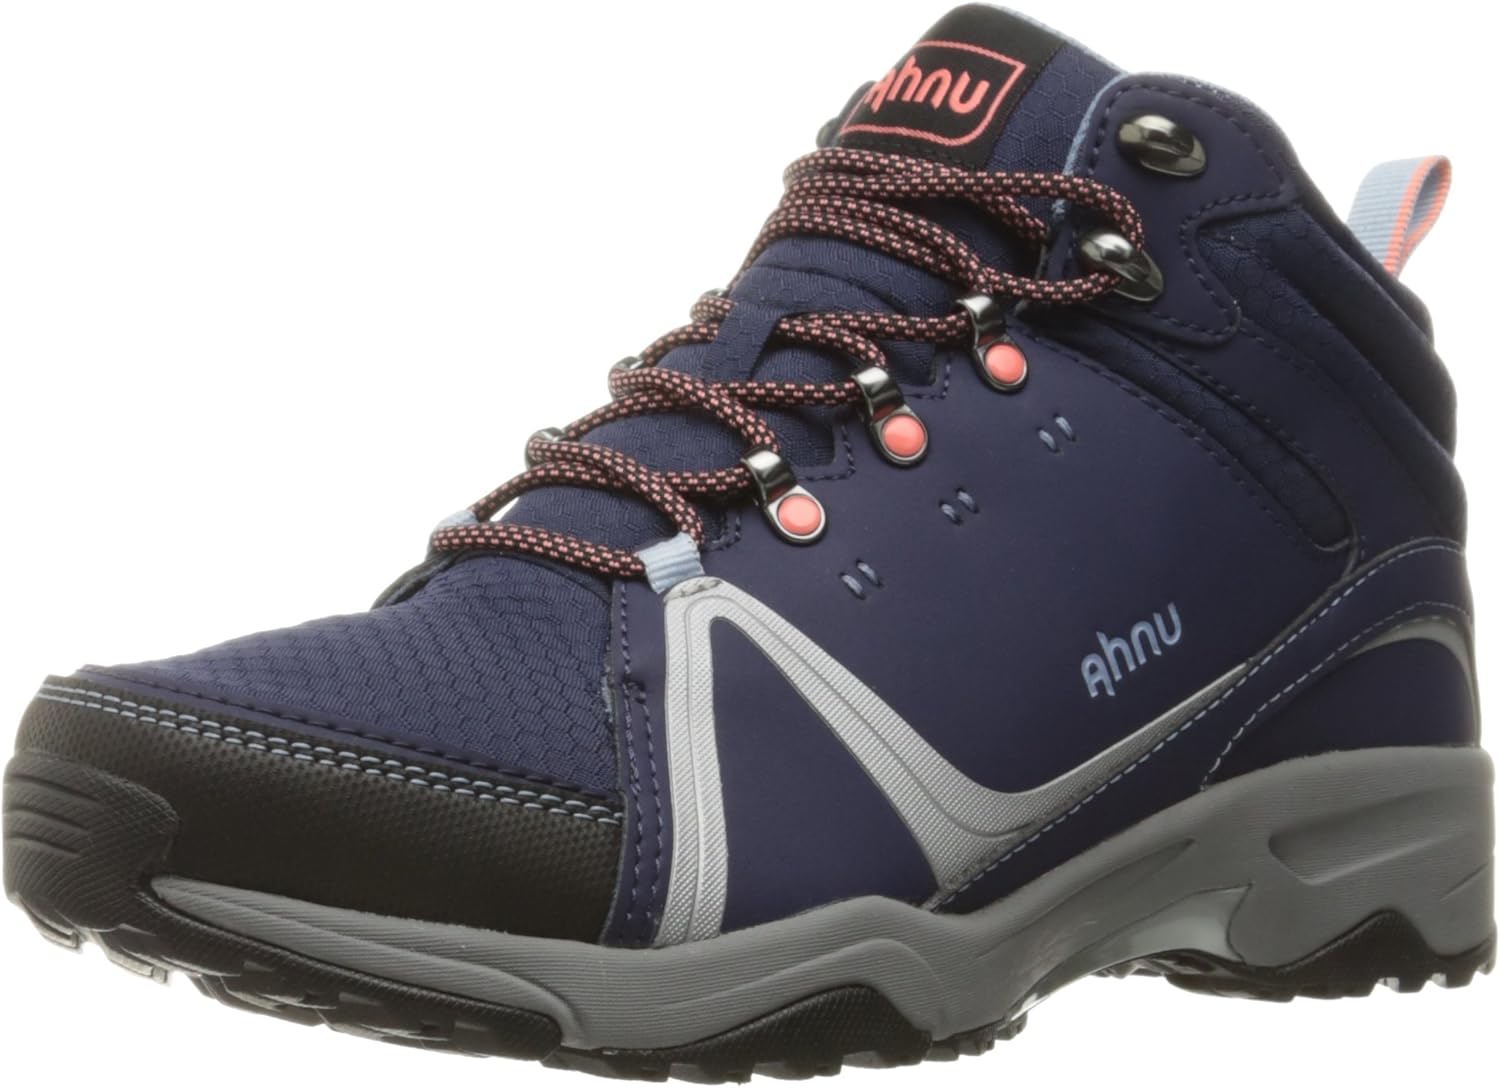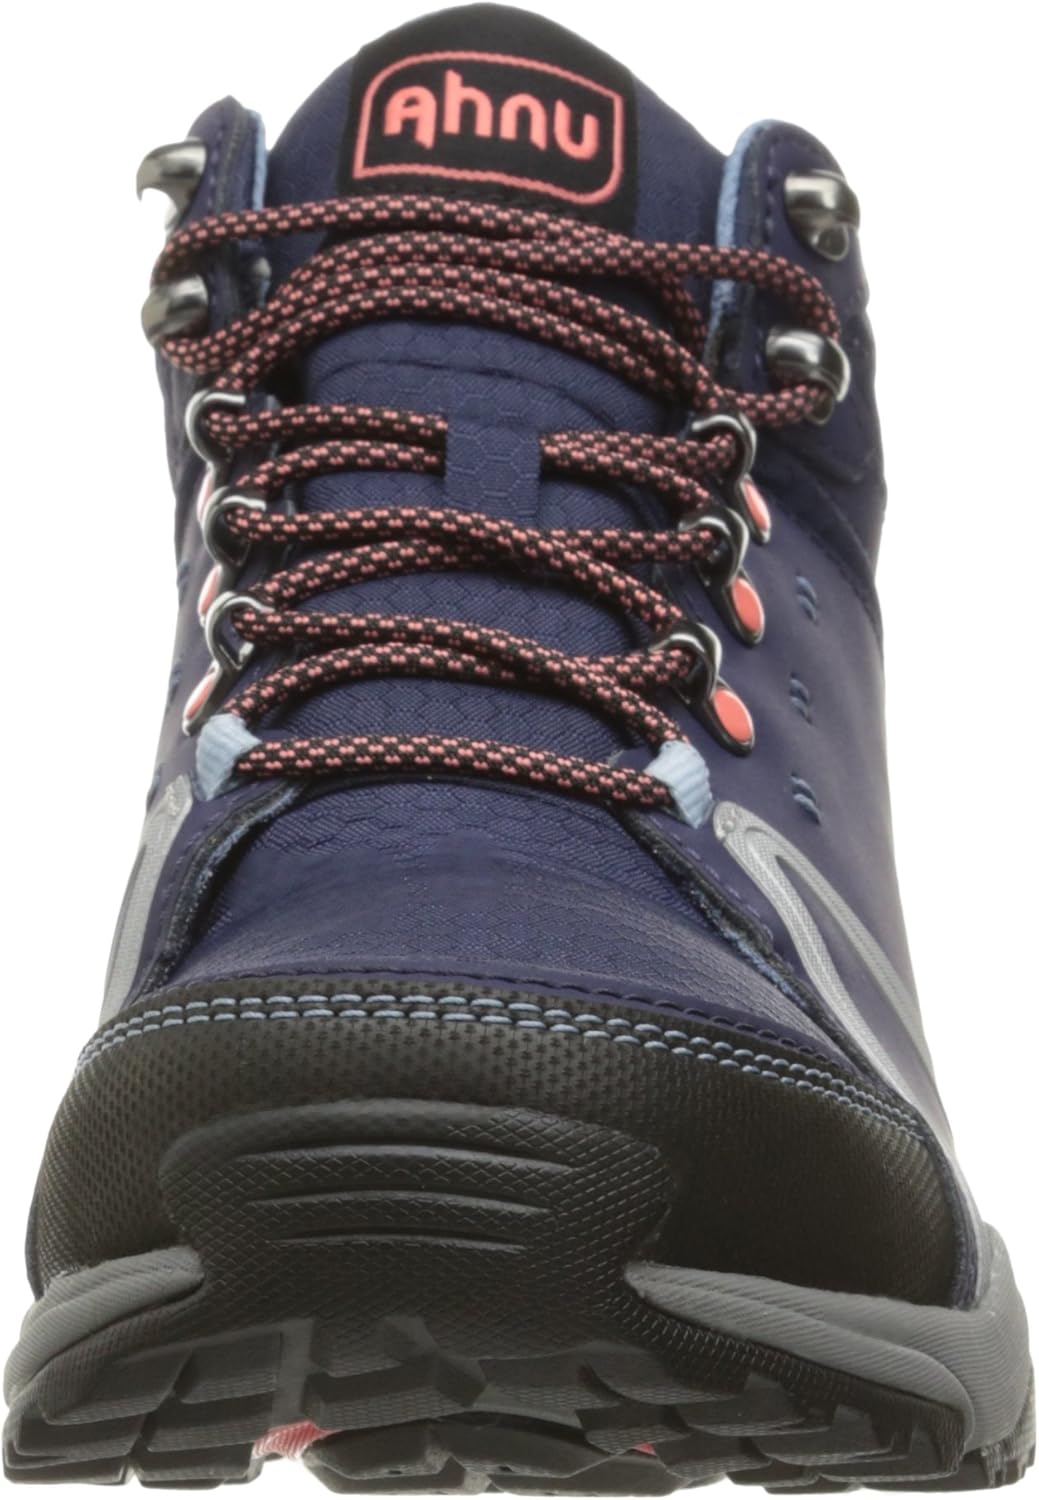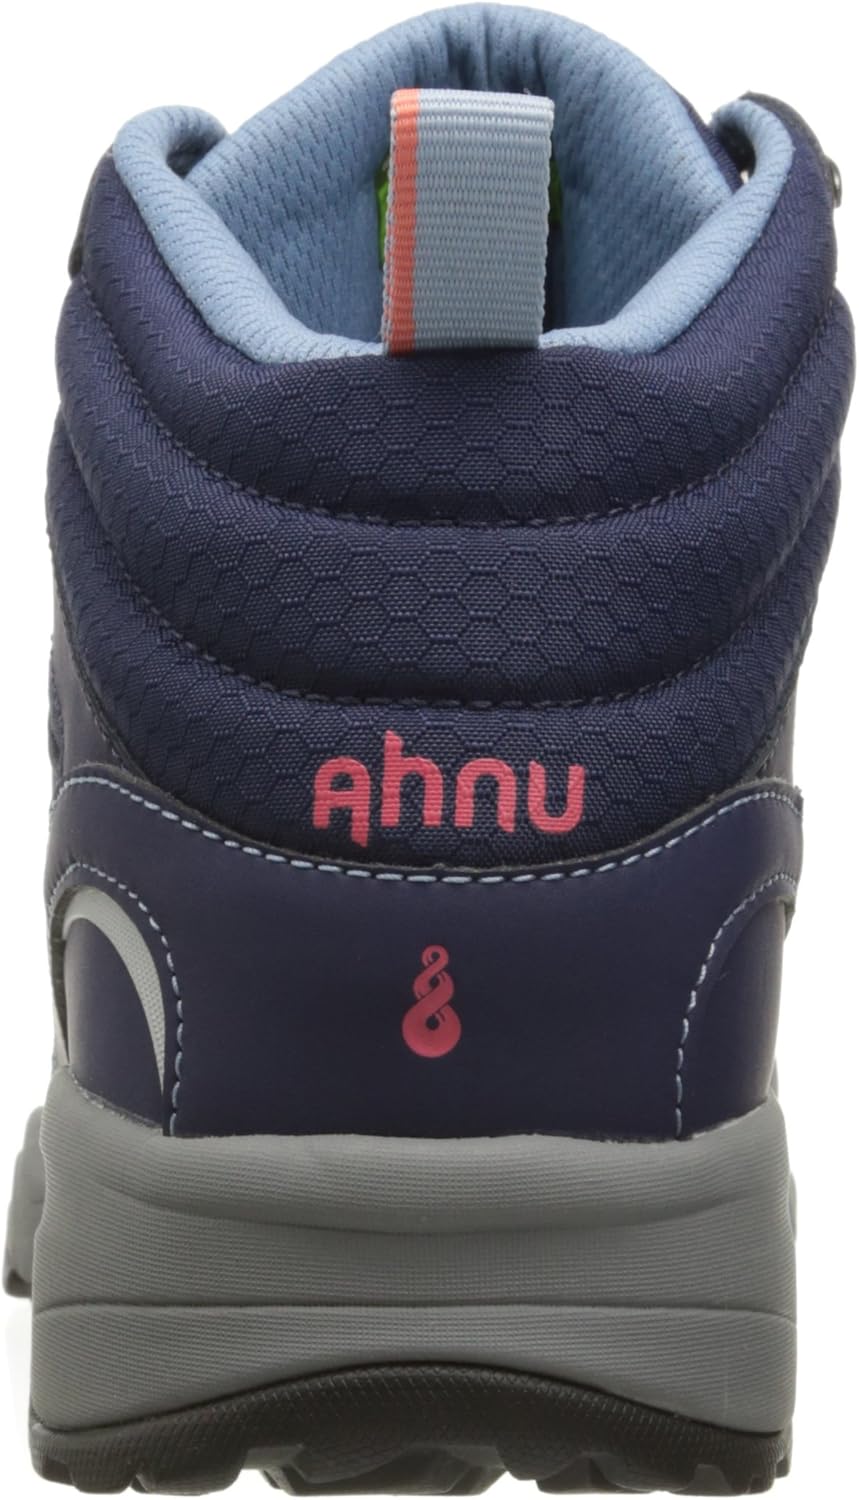
Ahnu Women's Alamere Mid Hiking Boot
Category: AMAZON FASHION
Take on trails with the lightweight alamere mid. This mid cut, fast hiker features waterproof nubuck and hydrophobic mesh for breathability and water-repelling dryness, and a dual-density, compression-molded eva midsole to deliver cushioned comfort. The integrated TPU shank and arch support provide torsional rigidity and mid-foot support, while the forefoot ess plate protects the foot from sharp rocks and stone bruising. The spider rubber outsole provides serious traction, letting you tackle rough and rugged terrain with confidence. Ahnu engineers vibrant products that meet the active lifestyle needs of those who prefer trails over treadmills by pioneering Numentum Technology; a neutral positioning system engineered to encourage your foot's natural biomechanics. It centers and guides your foot to promote an efficient, stable and balanced stride. Whether hiking through the Big Sur Mountains or taking a run through Golden Gate Park, Ahnu's products are designed to keep you naturally centered, balanced, and comfortable for miles on end. Giving More As We Grow - While our passions drive us to create products, our values guide us to be responsible throughout all of our social encounters. If we can inspire a more balanced life that begins with getting outside, then we're making the connections that influenced us to start this brand.
Features: 40% Leather/34% Textile/26% Synthetic | Imported | Rubber sole | Waterproof nubuck and hydrophobic ripstop mesh | C width for a generous fit | TPU shank for support and torsional rigidity | Spider Rubber outsole for dependable traction | Dual-density EVA, removable footbed provides extra shock absorption with heel and arch support